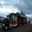
Label: truck